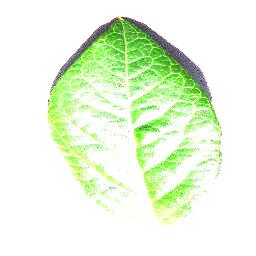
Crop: blueberry
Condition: healthy